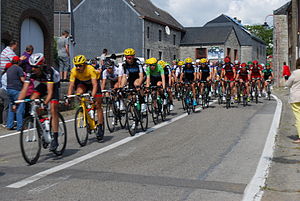
1. etape af Tour de France 2012
Hovedfeltet med Fabian Cancellara i gul trøje
Første etape af Tour de France 2012 var en 198 km lang flad etape. Den blev kørt søndag den 1. juli fra Liège til Seraing i Belgien.